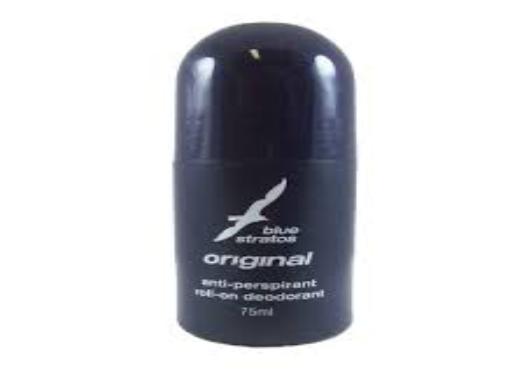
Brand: Blue Stratos
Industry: Necessities